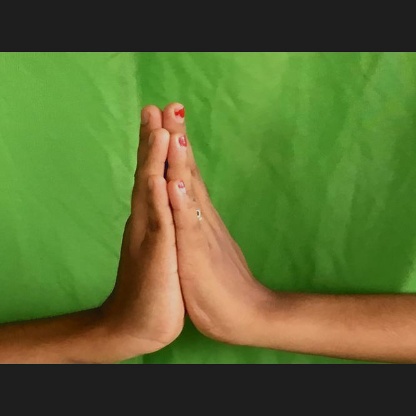
Mudra: Anjali